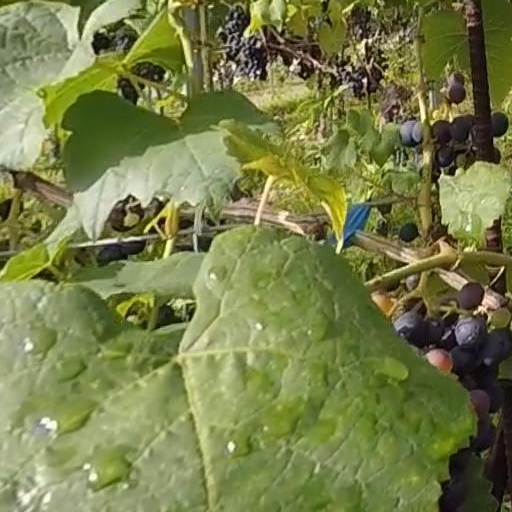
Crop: grape